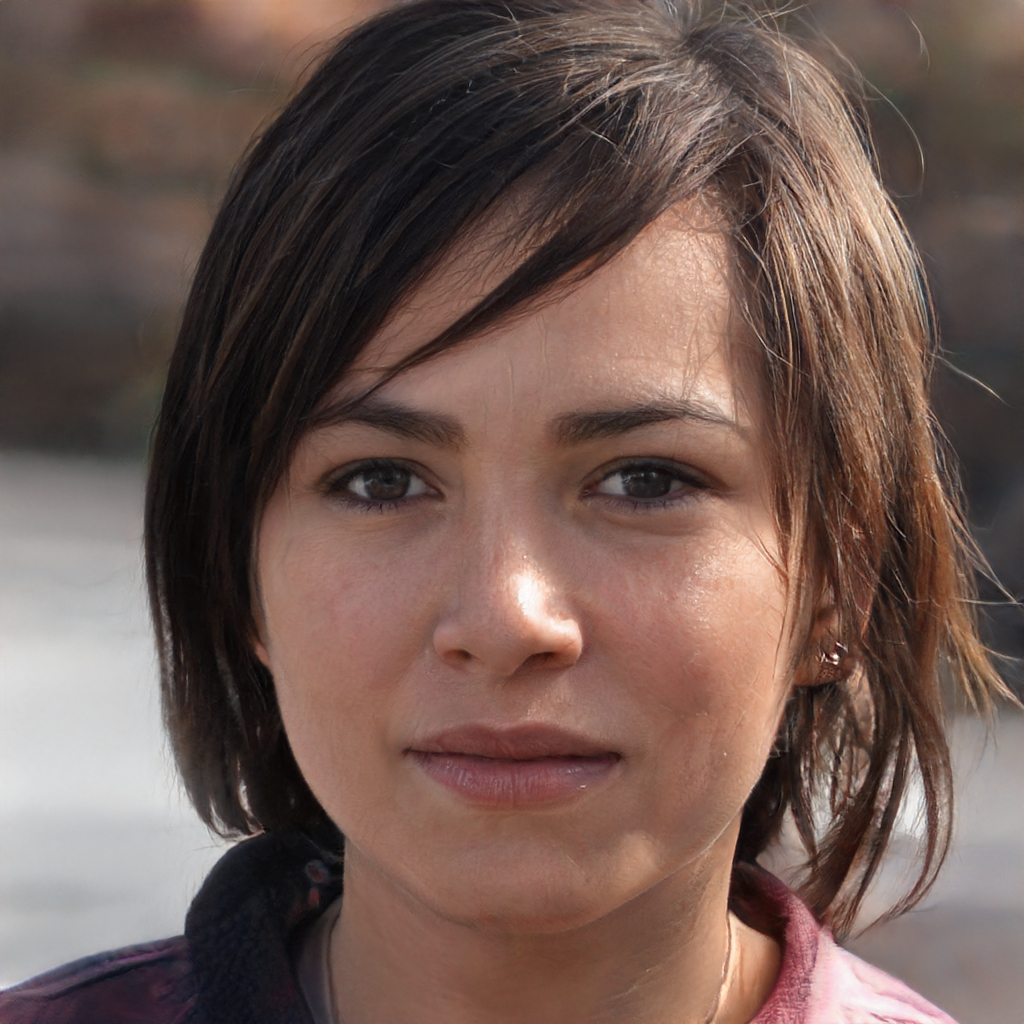
Gender: Female